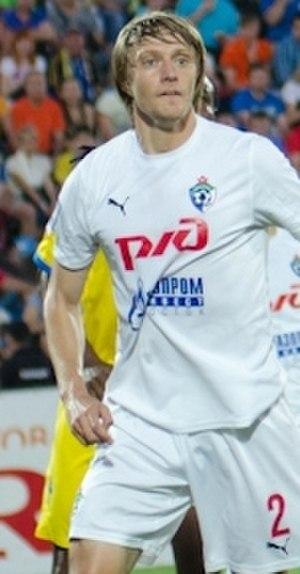
Wýaçeslaw Nikolaïevitch Krendelew, né le 24 juillet 1982 à Achgabat à l'époque en RSS du Turkménistan et aujourd'hui au Turkménistan, est un joueur de football international turkmène d'origine russe, qui évoluait au poste de milieu de terrain et d'attaquant.